Justin Barcia

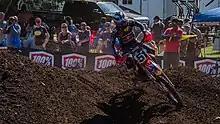
Barcia in 2021

Justin Barcia (born 25 March 1992) is an American motorcycle racer from Monroe, New York. Barcia competes in both the AMA Supercross and Motocross Championships. He is a two-time AMA Supercross 250cc East Champion.